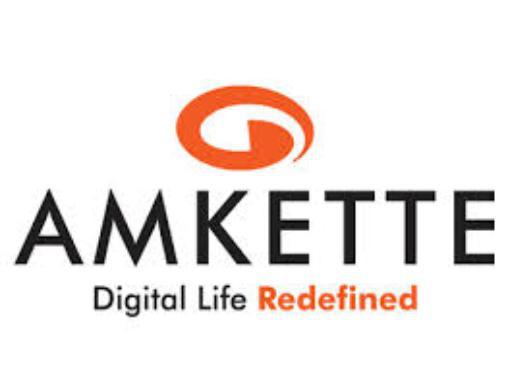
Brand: Amkette
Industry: Electronic